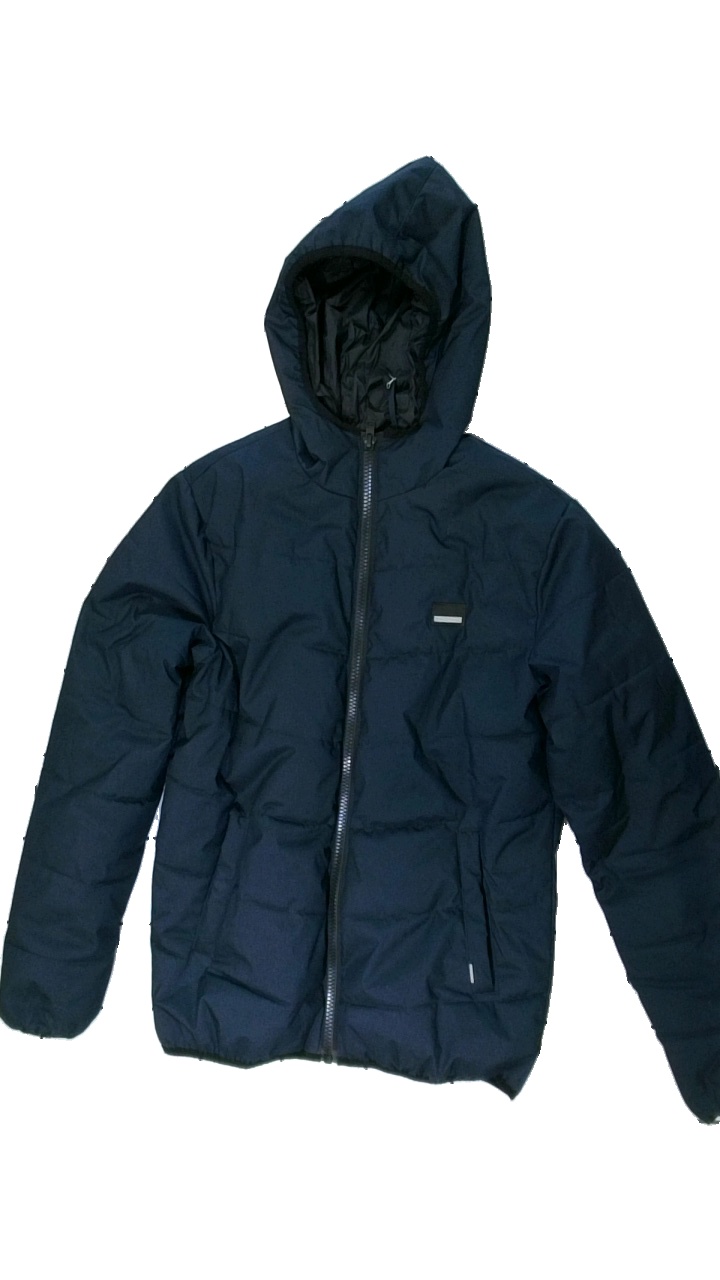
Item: Winter Jacket (Men)
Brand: Solid
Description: blå vinterjacka med ett litet hål vid fickan
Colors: Blue
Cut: Regular
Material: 100% polyester
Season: Winter
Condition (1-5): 4
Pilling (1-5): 5
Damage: hål vid fickan
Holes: Minor
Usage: Reuse
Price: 50-100